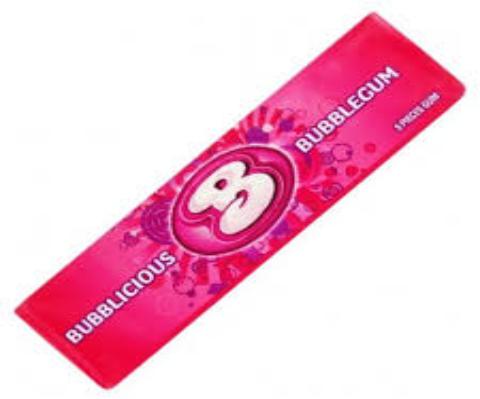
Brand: Bubblicious
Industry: Food